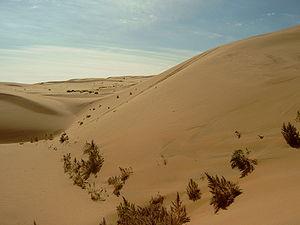
Le désert de Gobi est une vaste région désertique comprise entre le nord de la Chine et le sud de la Mongolie. Il englobe environ un tiers de la surface de la Mongolie. Le bassin désertique est délimité par les montagnes de l'Altaï, la steppe de Mongolie, le plateau tibétain et la plaine du Nord de la Chine. Au sens propre, le mot « gobi » désigne en mongol un territoire semi-aride en forme de grande cuvette. Le désert de Gobi revêt une importance historique, non seulement pour son appartenance à l'Empire mongol, mais aussi parce qu'il constituait l'un des points de passage de la route de la soie.